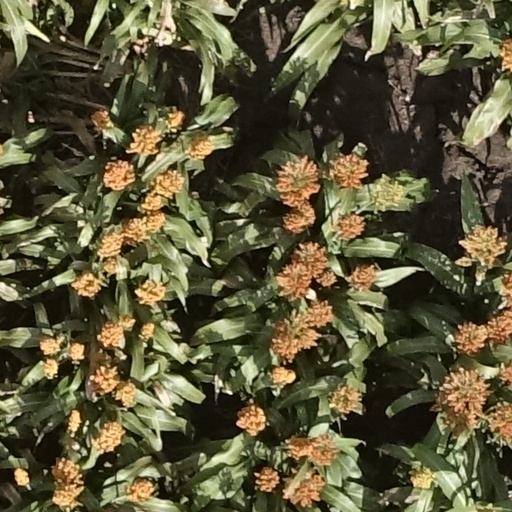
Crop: sorghum